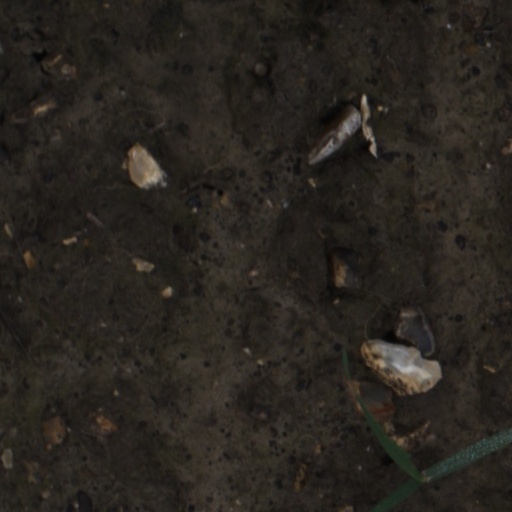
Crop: wheat